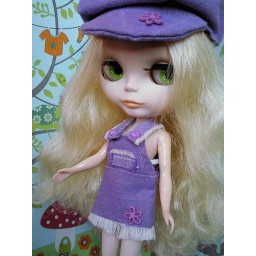
Angel's hat and dress are made by me.